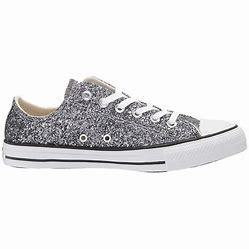
Brand: Converse
Model: Chuck Taylor All Star Ox